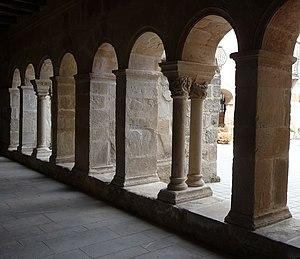
ancien cloitre bénédictin de Joncels
L'abbaye Saint-Pierre-aux-Liens est une ancienne abbaye romane située à Joncels dans le département français de l'Hérault en région Occitanie.
Joncels est une commune française située dans le département de l'Hérault en région Occitanie.